History of Casablanca

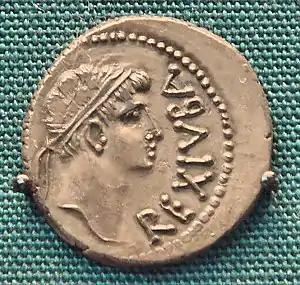
Roman coin of Juba II similar to those found in a wreckage inside Roman Anfa port

Leo Africanus defined Anfa as a city built by the Romans in his famous "Descrittione dell'Africa" (Description of Africa), written in the 16th century.